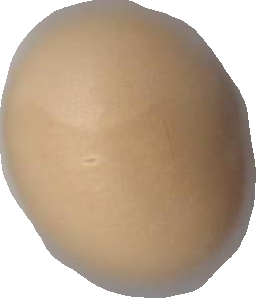
Variety: Grobogan